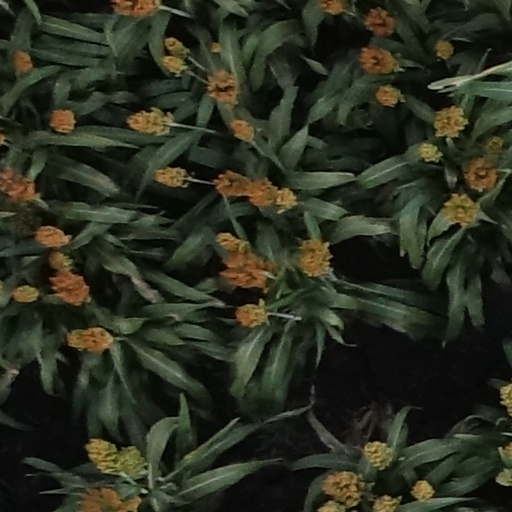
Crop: sorghum